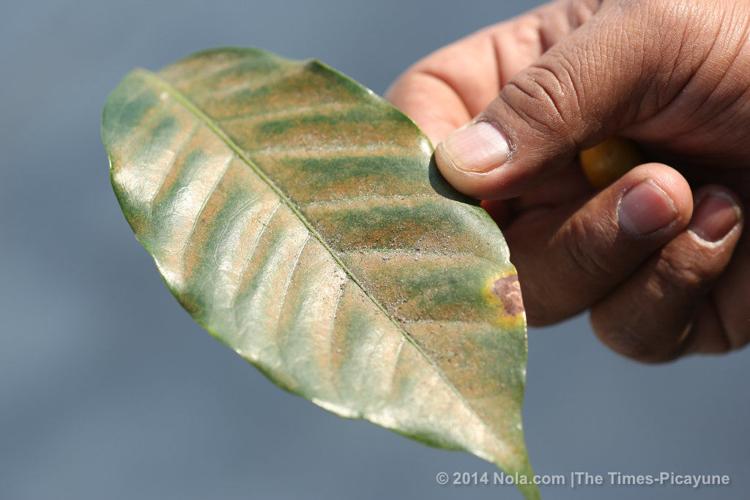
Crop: unknown
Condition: coffee_coffee_rust